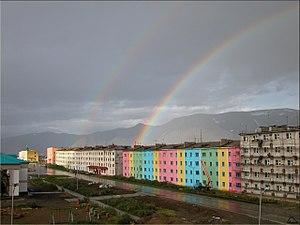
Egvekinot est une commune urbaine du district autonome de Tchoukotka, en Russie. Sa population s'élevait à 2 955 habitants en 2014.